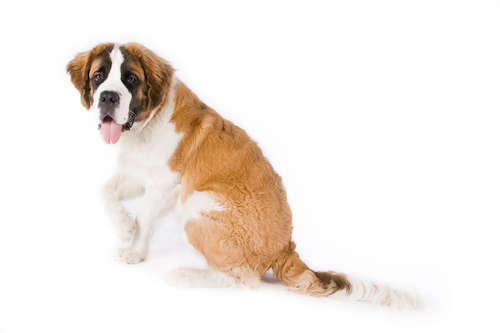
Breed: saint bernard